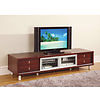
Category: cabinet